V/Line P class

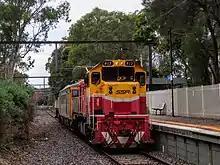
P17-IEV102-P18 at Ashburton on an overhead inspection run to Alamein

Up until November 2024 V/Line had retained P12, P13 and P15 for use as standby and for-hire locomotives. However SSR has since also acquired P12 and 15 and 707 Operations acquired P13 from V/Line for preservation, marking the end of any P class locomotives being under V/Line ownership. As of 2025 Ettamogah Rail Hub has three P class locomotives stored, 2 of which were leased to Seymour Railway Heritage Centre where they were reactivated and painted into the Victorian Railways blue and yellow paint scheme, and SRHC has since acquired P19 from ERH for preservation. P20 has also gone into preservation with 707 Operations, having been donated the locomotive by Pacific National in January 2024.